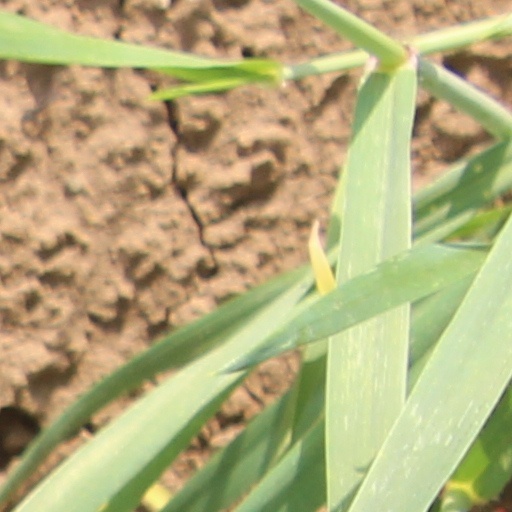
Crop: wheat